Leysin

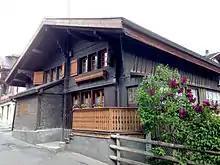
The oldest chalet in Leysin, built in 1600.

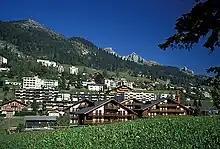
View of Leysin and surrounding mountains

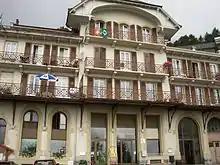
Leysin-Feydey train station

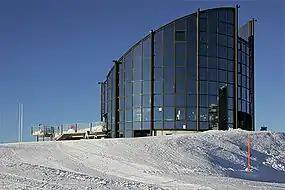
Restaurant Tournant Kuklos atop the 2045 m la Berneuse

Leysin has a population of . , 59.3% of the population are resident foreign nationals. Over the last 10 years (1999–2009) the population has changed at a rate of 37.5%. It has changed at a rate of 39.4% due to migration and at a rate of 2.6% due to births and deaths.